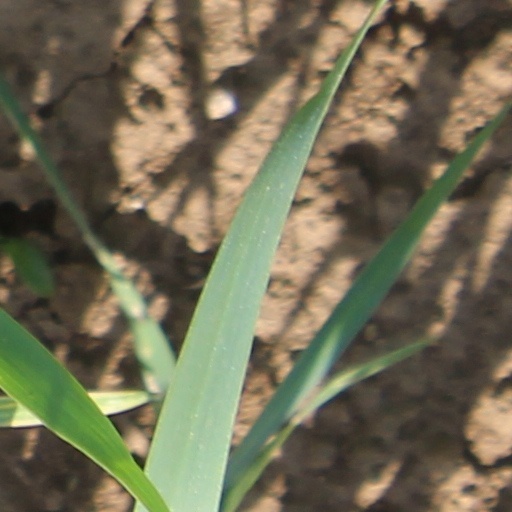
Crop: wheat